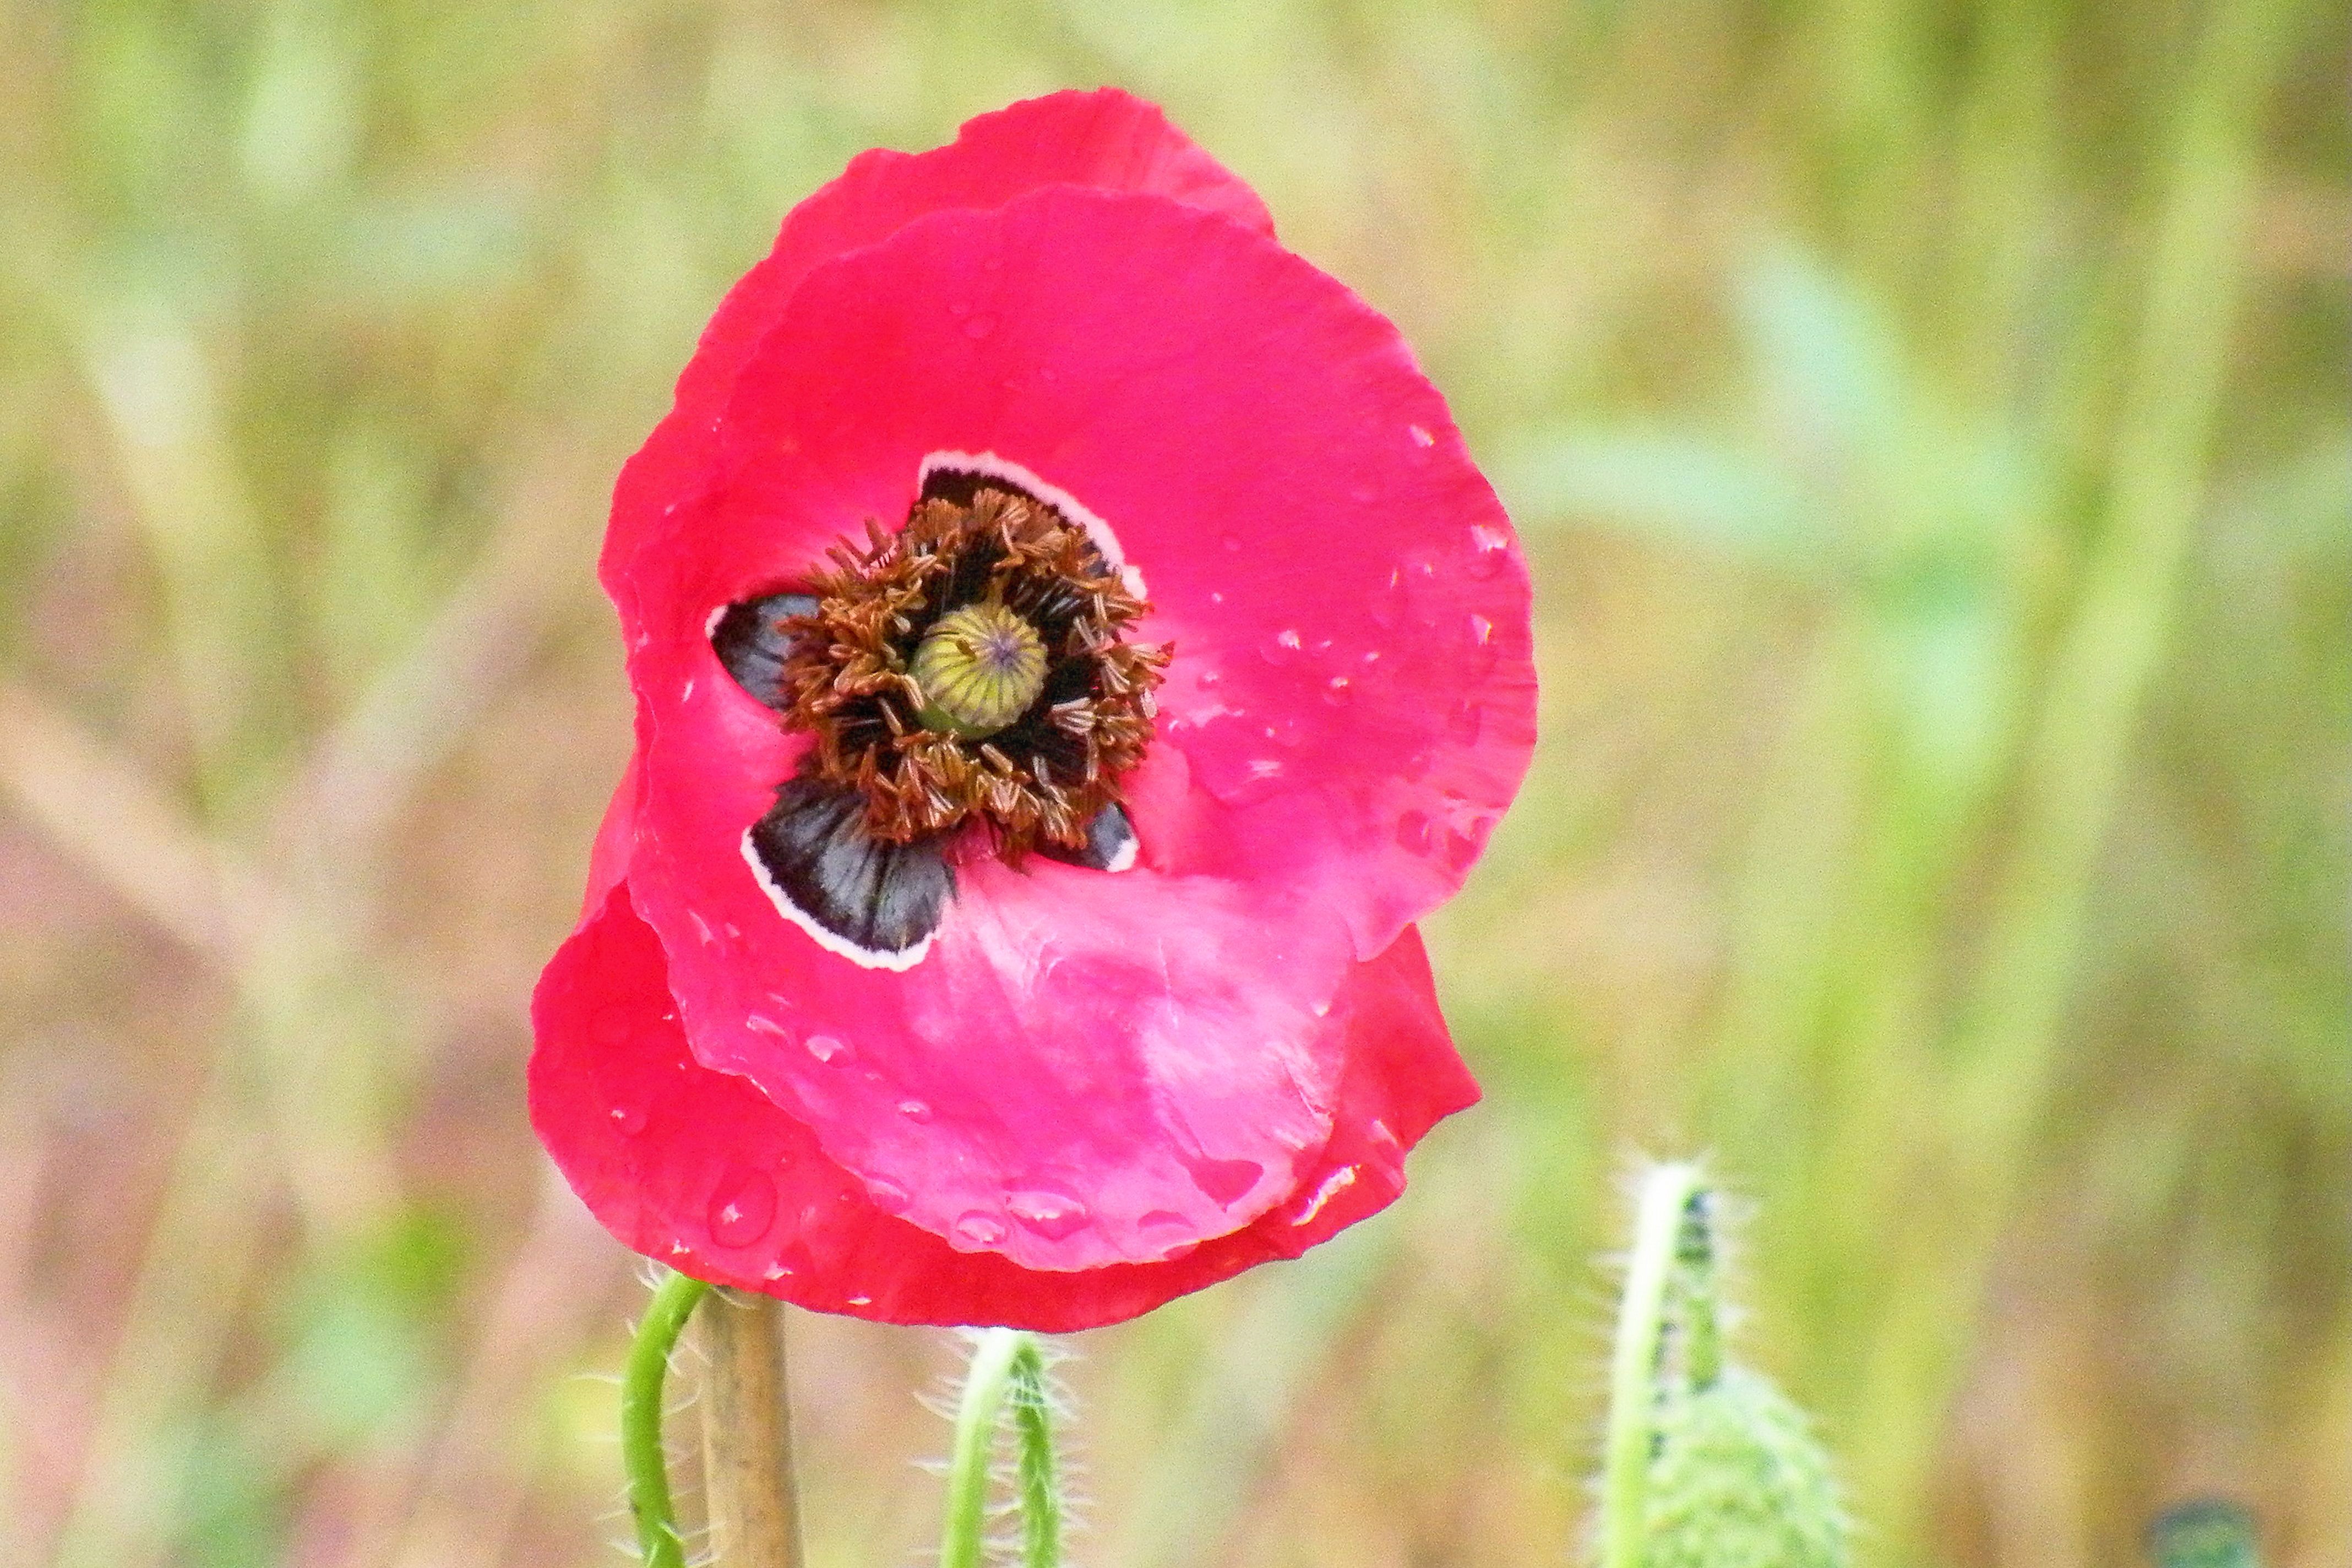
nature, blossom, plant, meadow, flower, petal, bloom, pollen, spring, insect, botany, flora, wildflower, close up, bee, poppy, coquelicot, nectar, macro photography, flowering plant, plant stem, land plant, membrane winged insect, poppy family